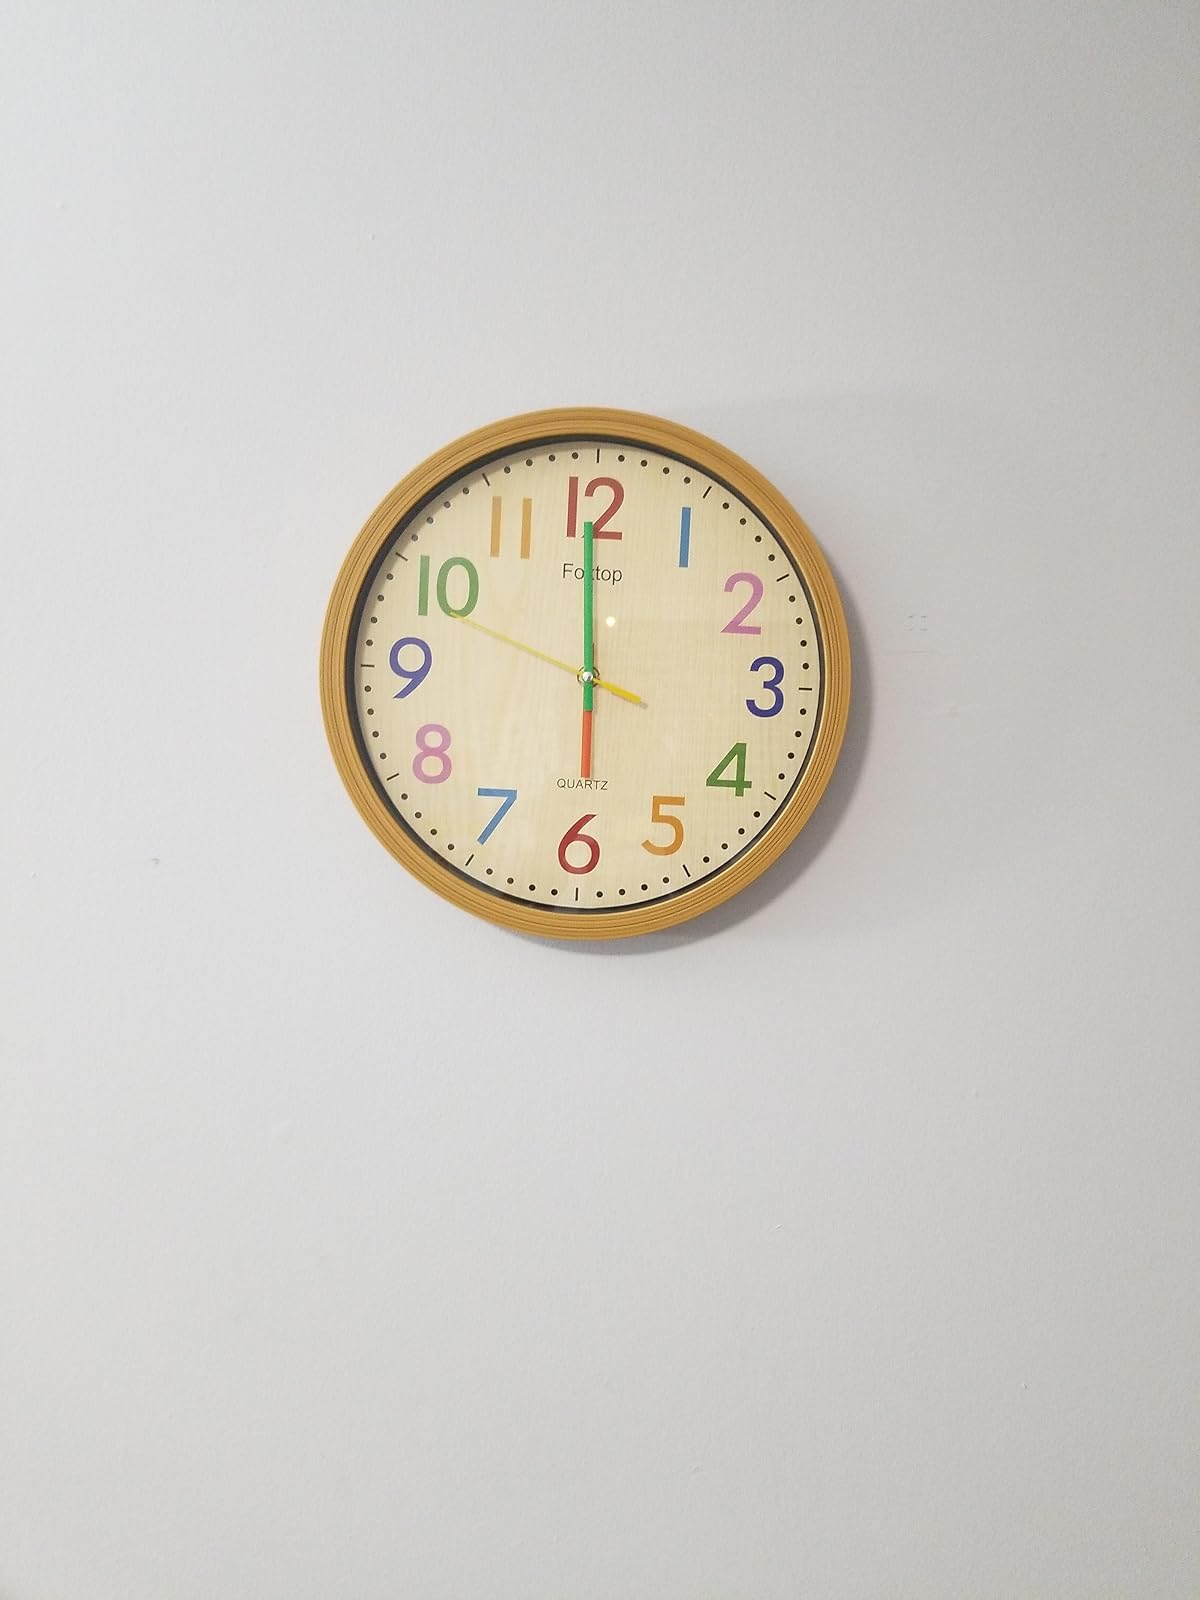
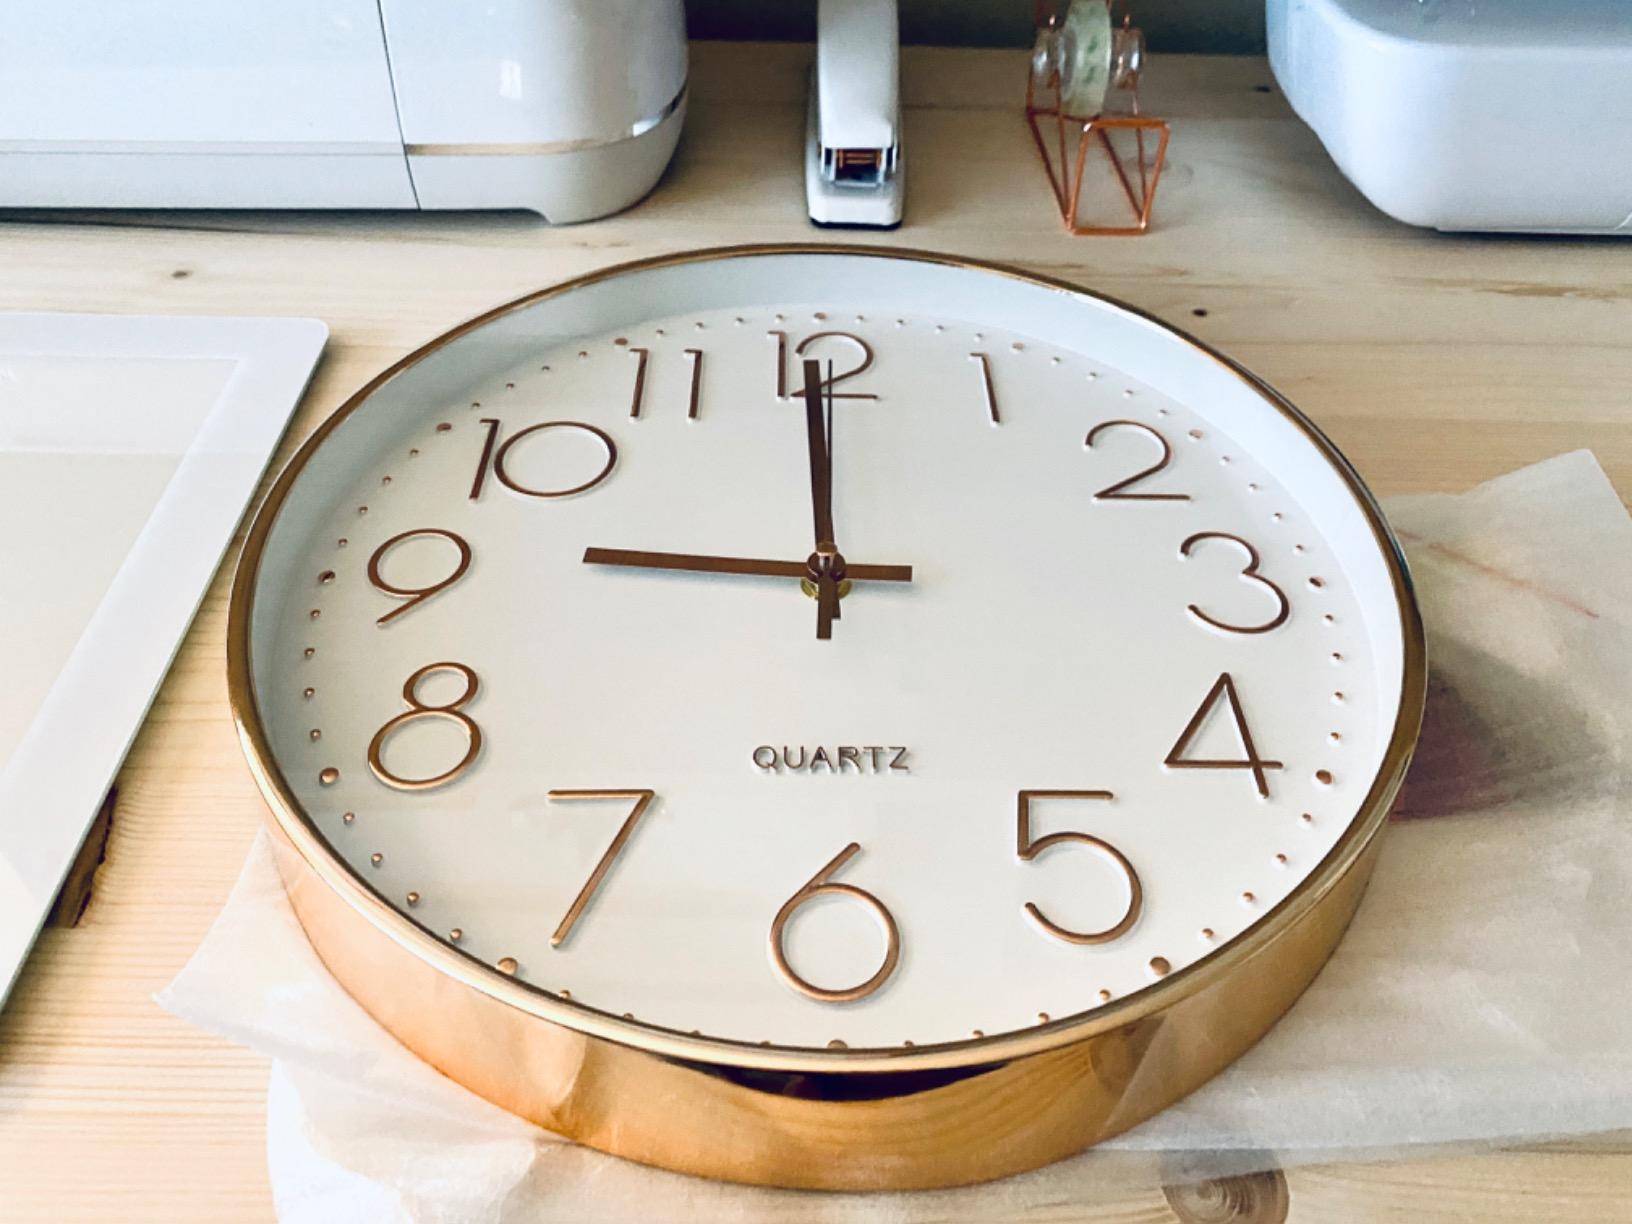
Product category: clock
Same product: no